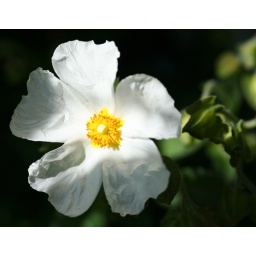
The rock rose in our back garden.